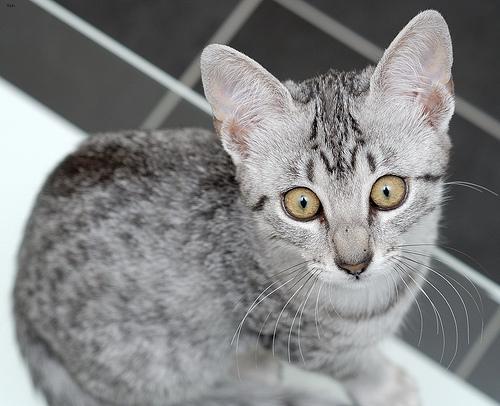
Breed: Egyptian Mau